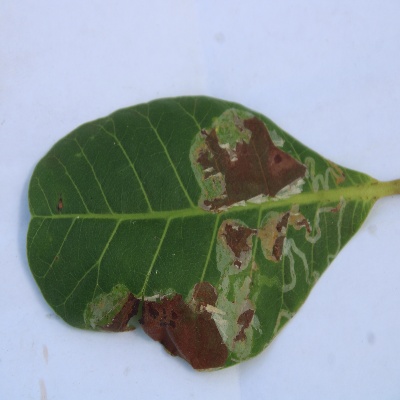
Crop: Cashew
Condition: leaf miner